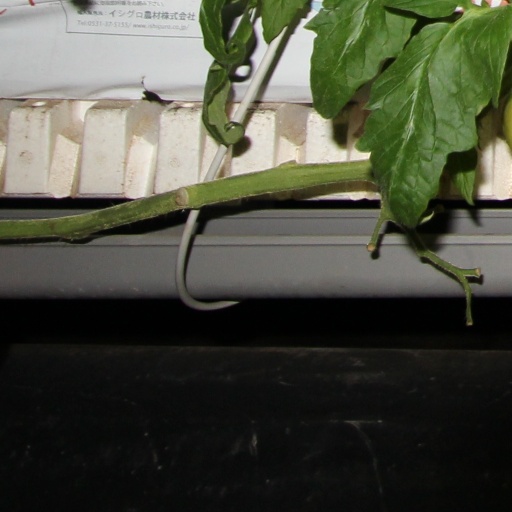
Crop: tomato